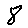
Label: 8